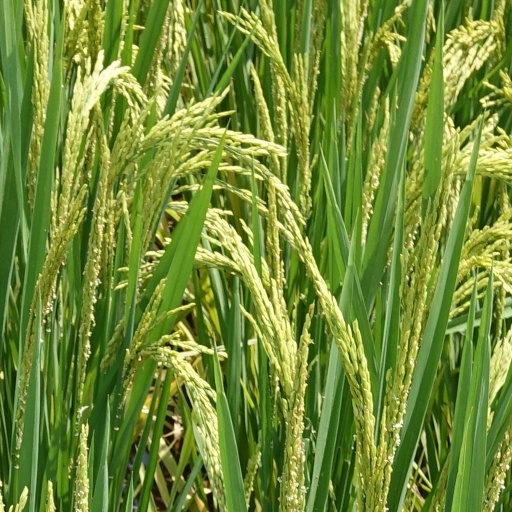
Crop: rice